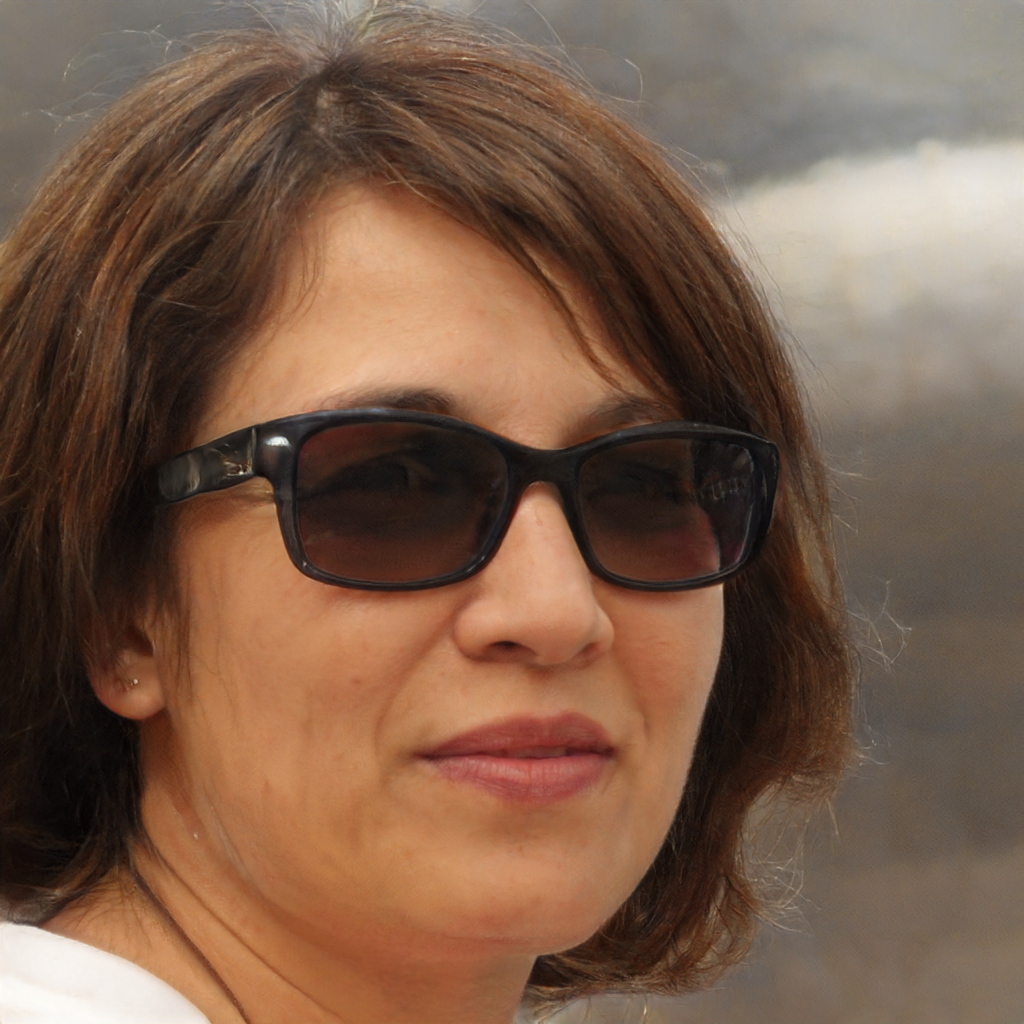
Gender: Female